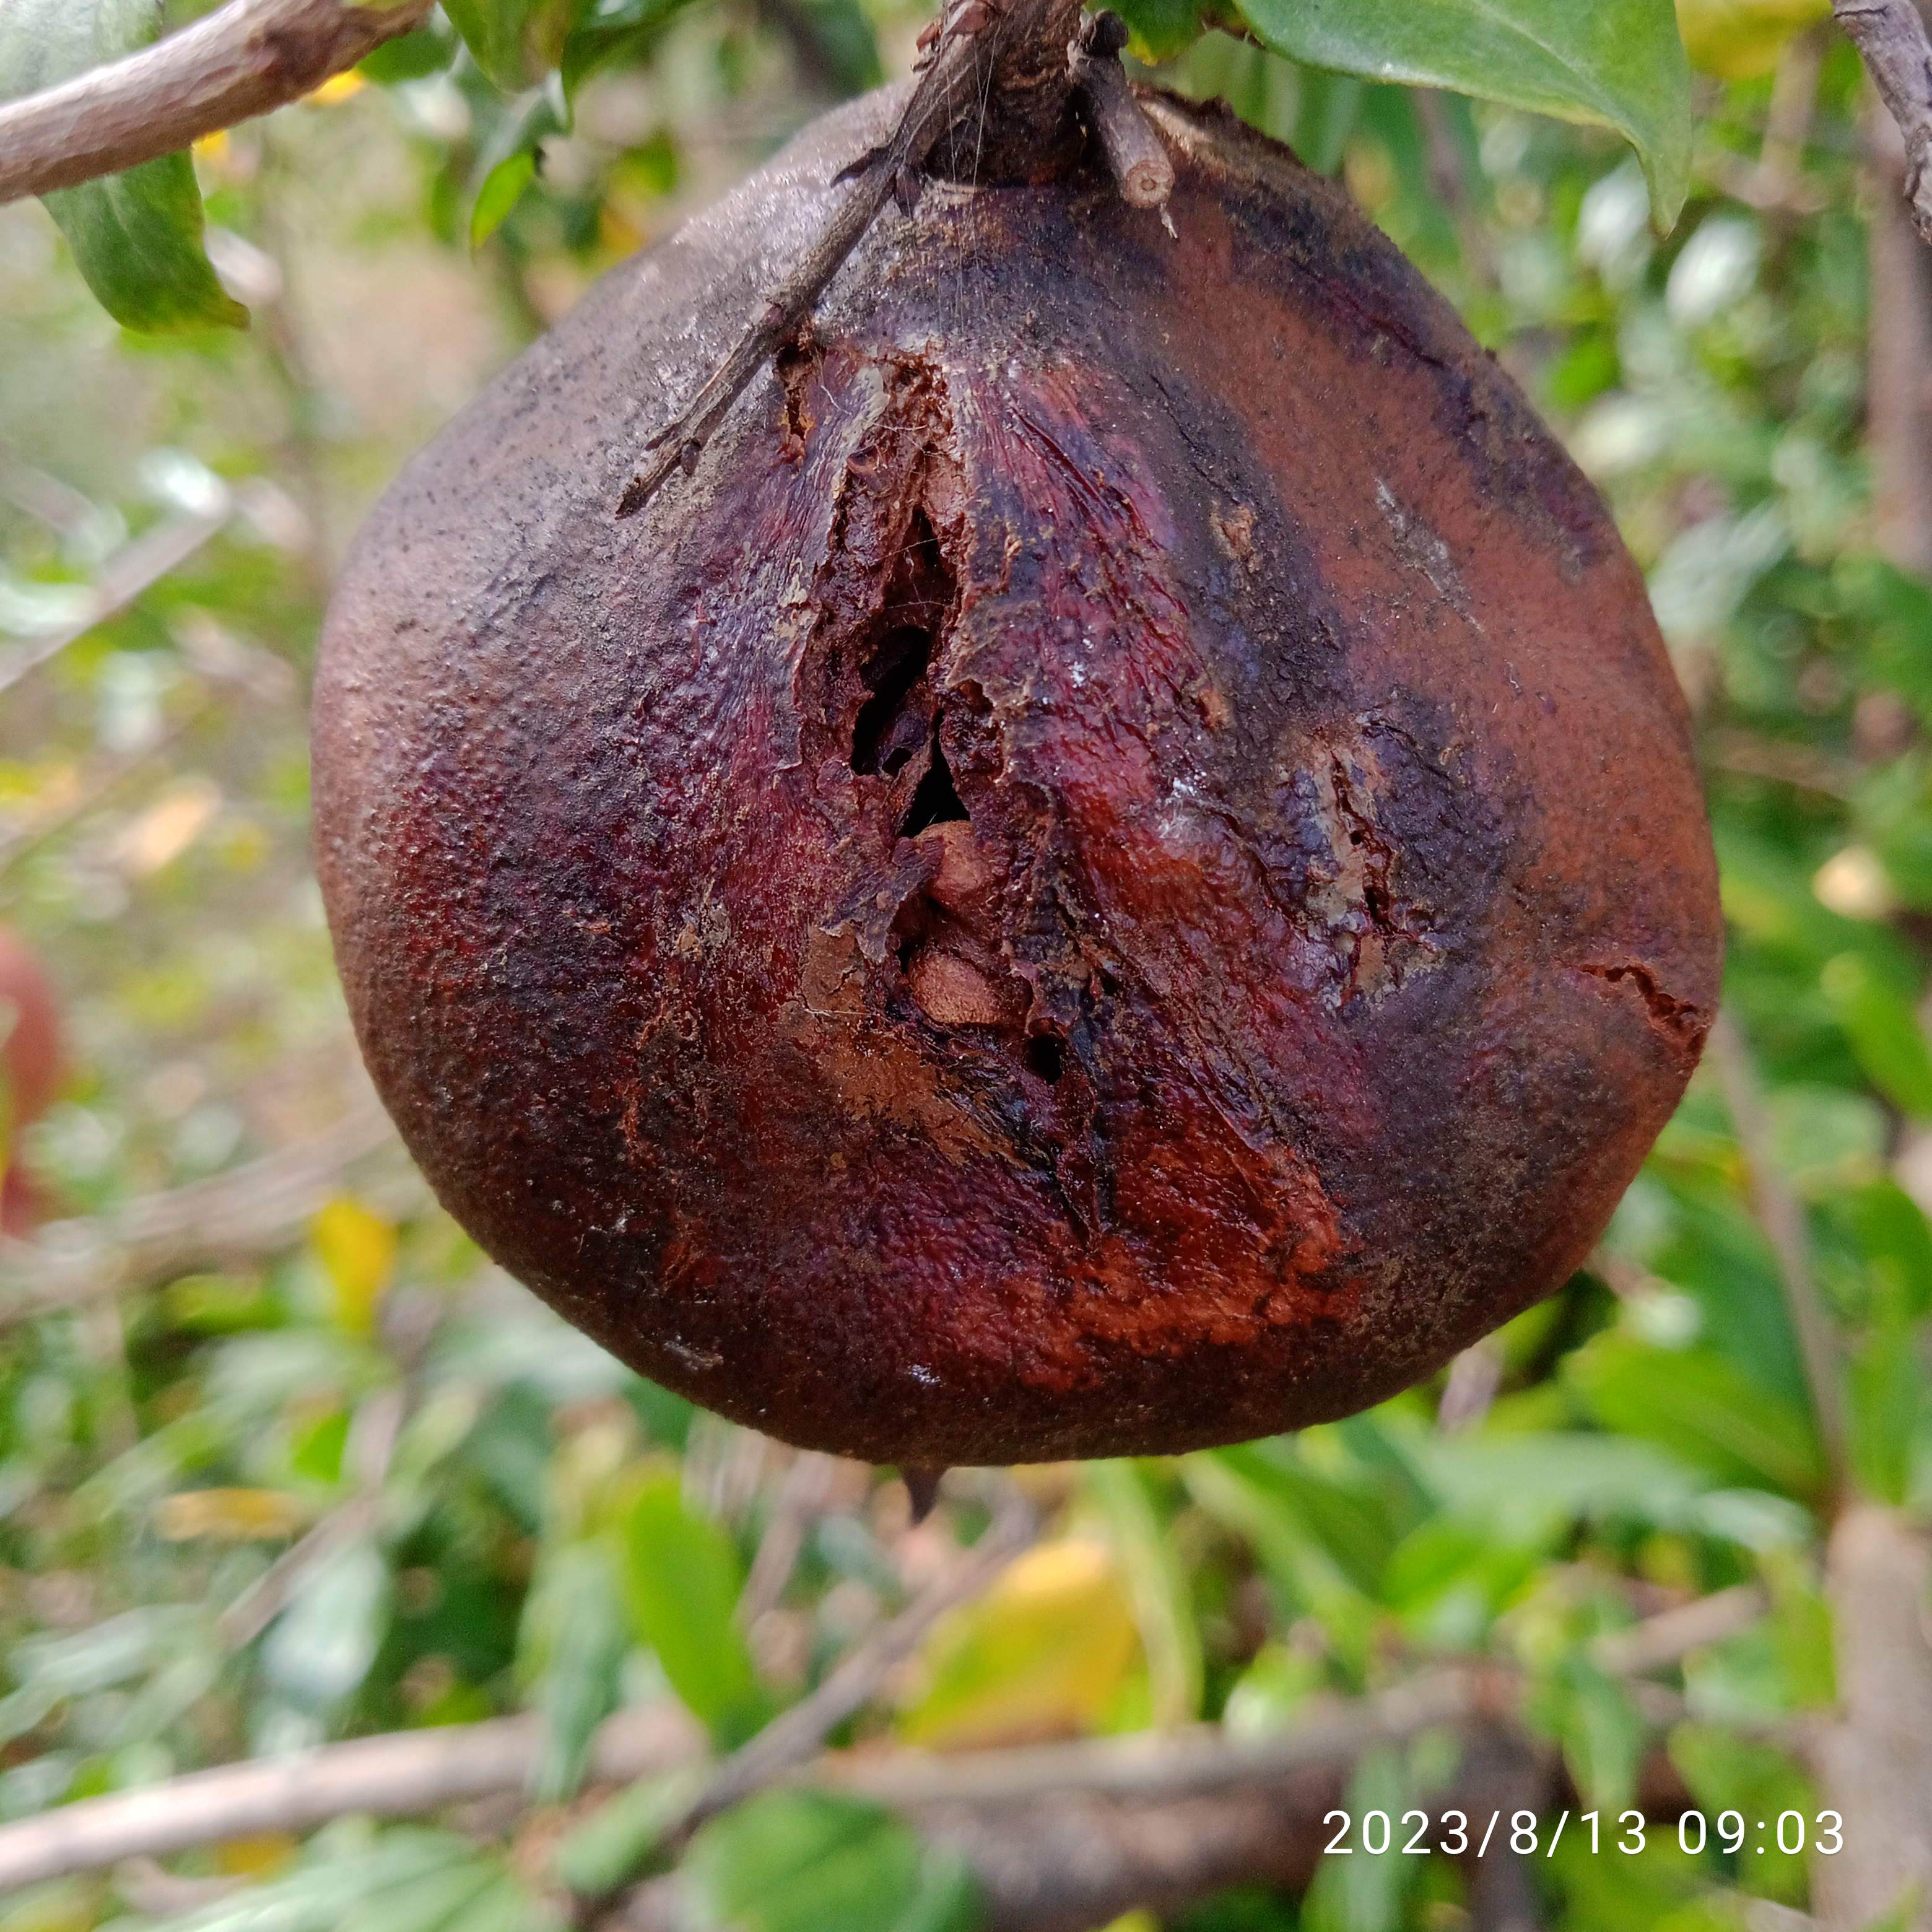
Label: Bacterial_Blight